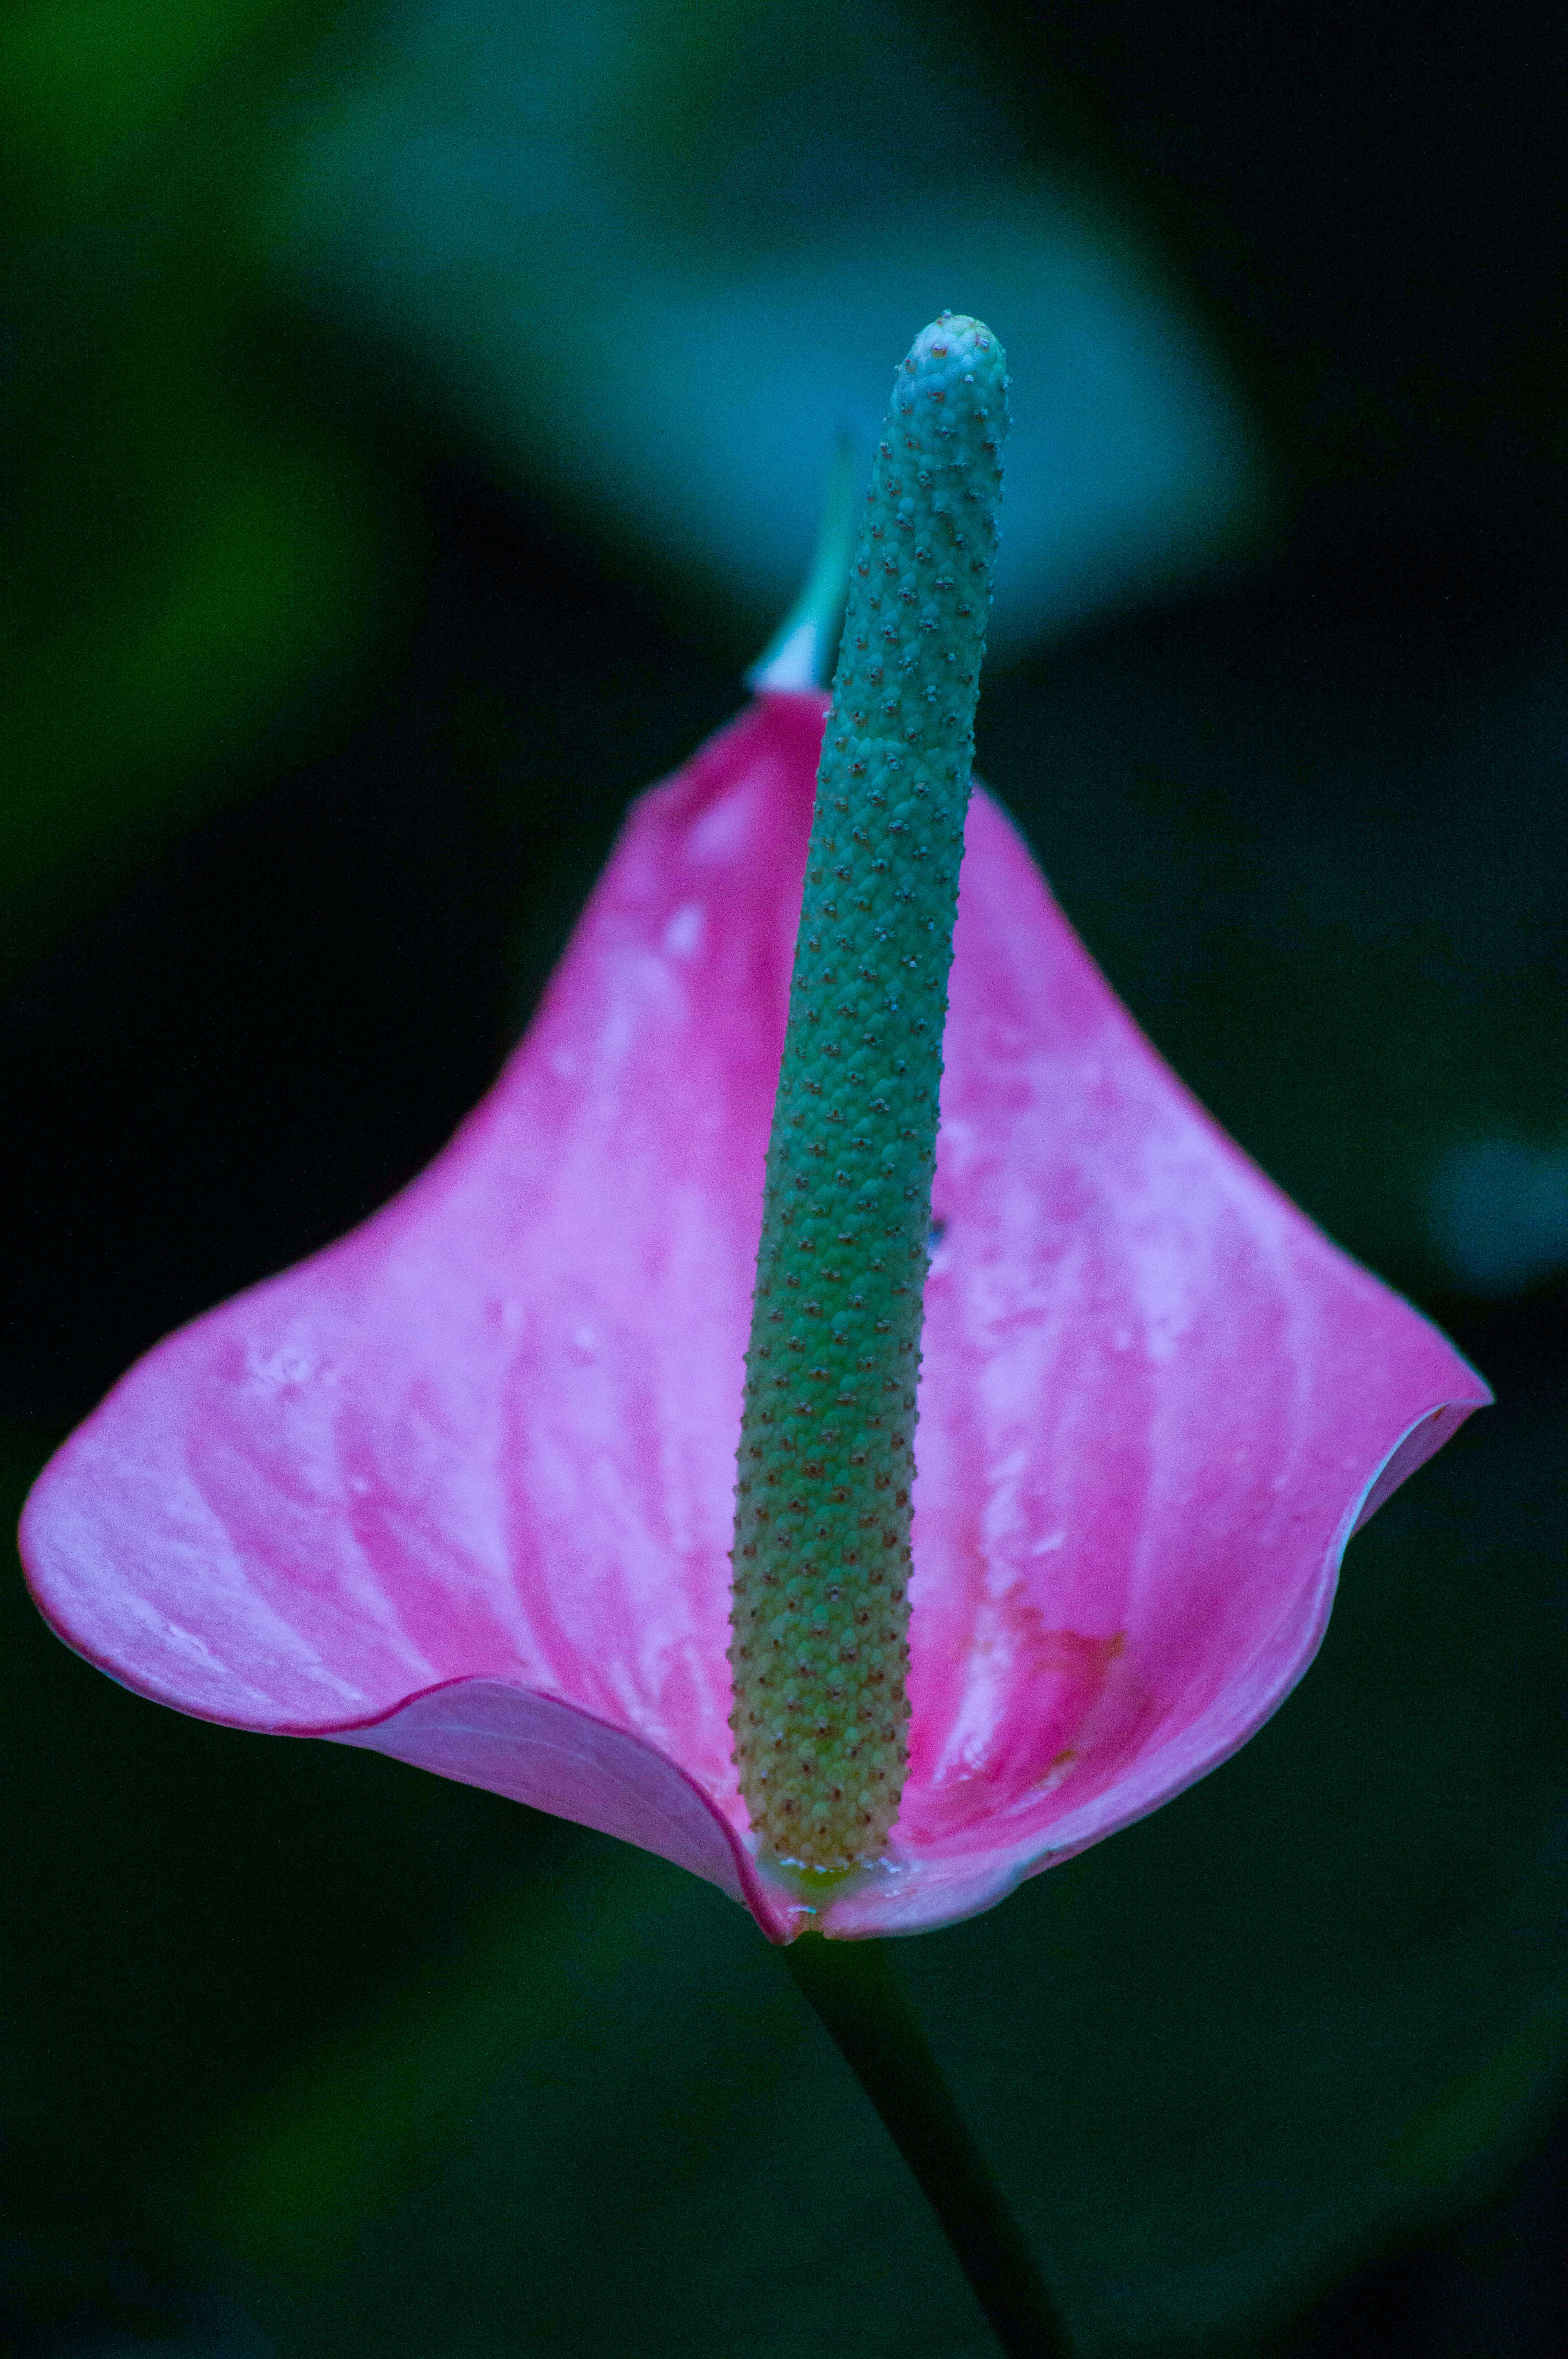
nature, plant, photography, leaf, flower, petal, spring, green, red, botany, pink, flora, wildflower, close up, bud, arum, macro photography, flowering plant, jardin des plantes, plant stem, land plant